The Misleading Widow

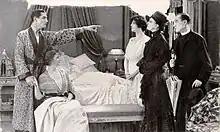
Film still with James Crane, Billie Burke, Madelyn Clare, Mrs. Priestly Morrison, and Fred Hearn

As summarized in an adaptation published in the September 1919 issue of "Shadowlands", Betty Taradine, who lives in a British village near an army base, was abandoned by her husband for her spendthrift ways. She reports that he is dead to obtain insurance money. Later, British officer Captain Peter Rymill is assigned to be billeted at her house, but he turns out to be her husband living under an assumed name. There are various romantic triangles involving other villagers, and the identity of the missing husband and existence of the marriage is revealed after a dinner with the guests gathered in the widow's bedroom.